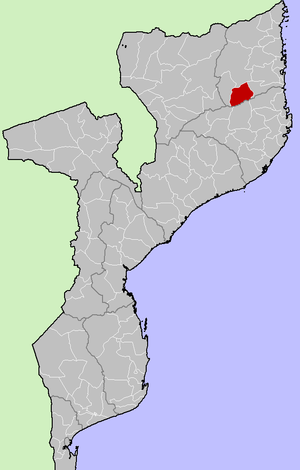
Le district de Namuno est une subdivision administrative de la province de Cabo Delgado au nord du Mozambique. En 2015, sa population est de 211 737 habitants.